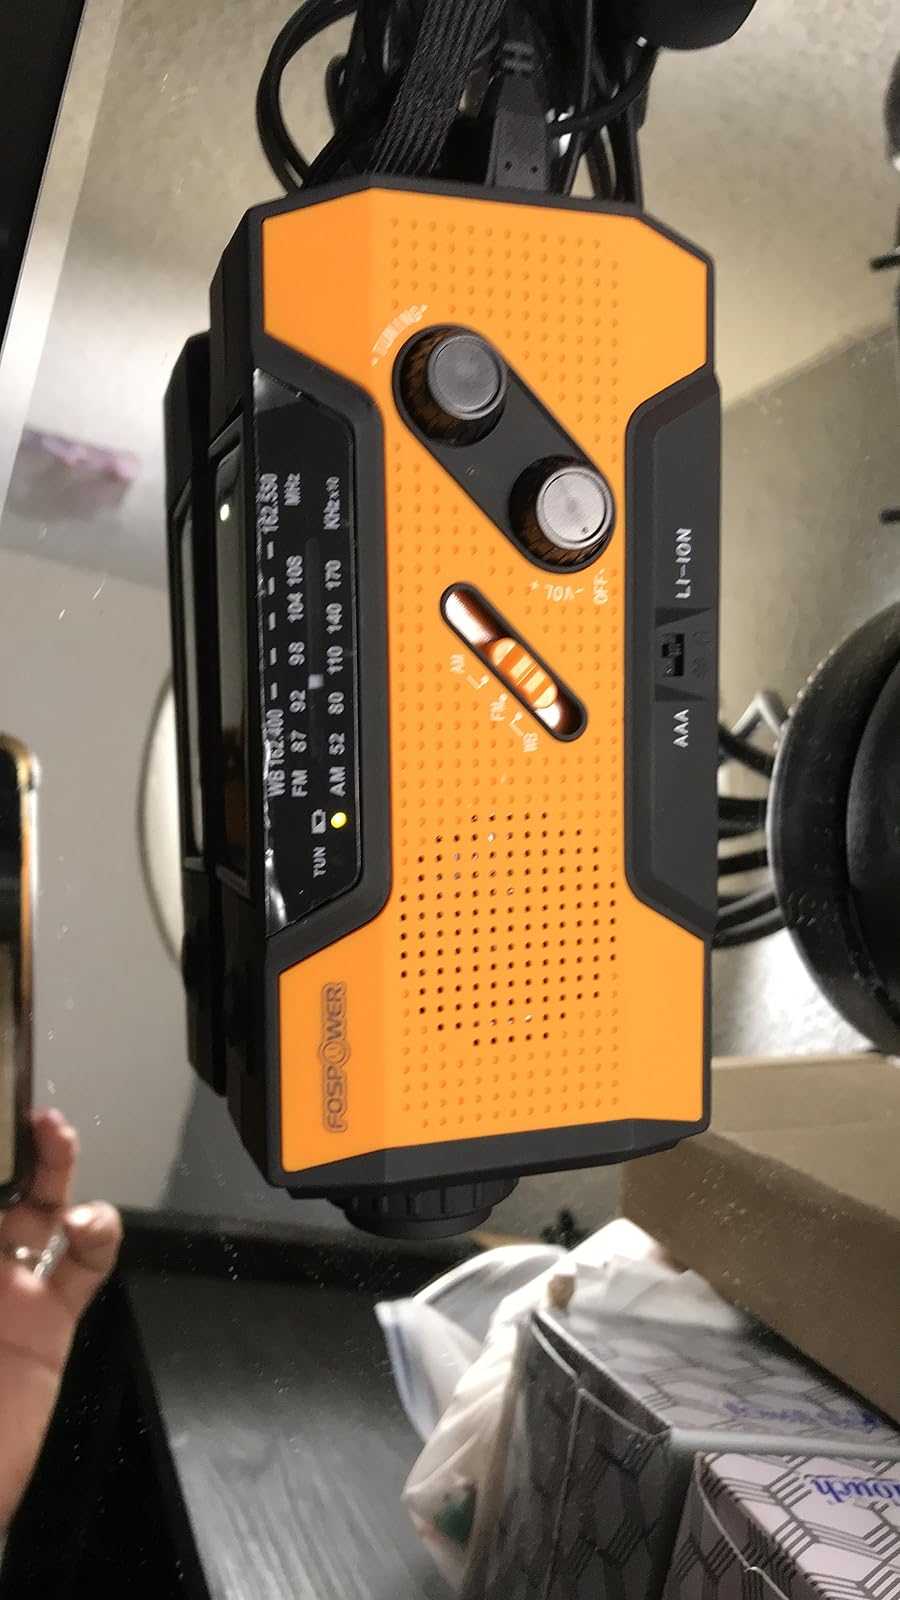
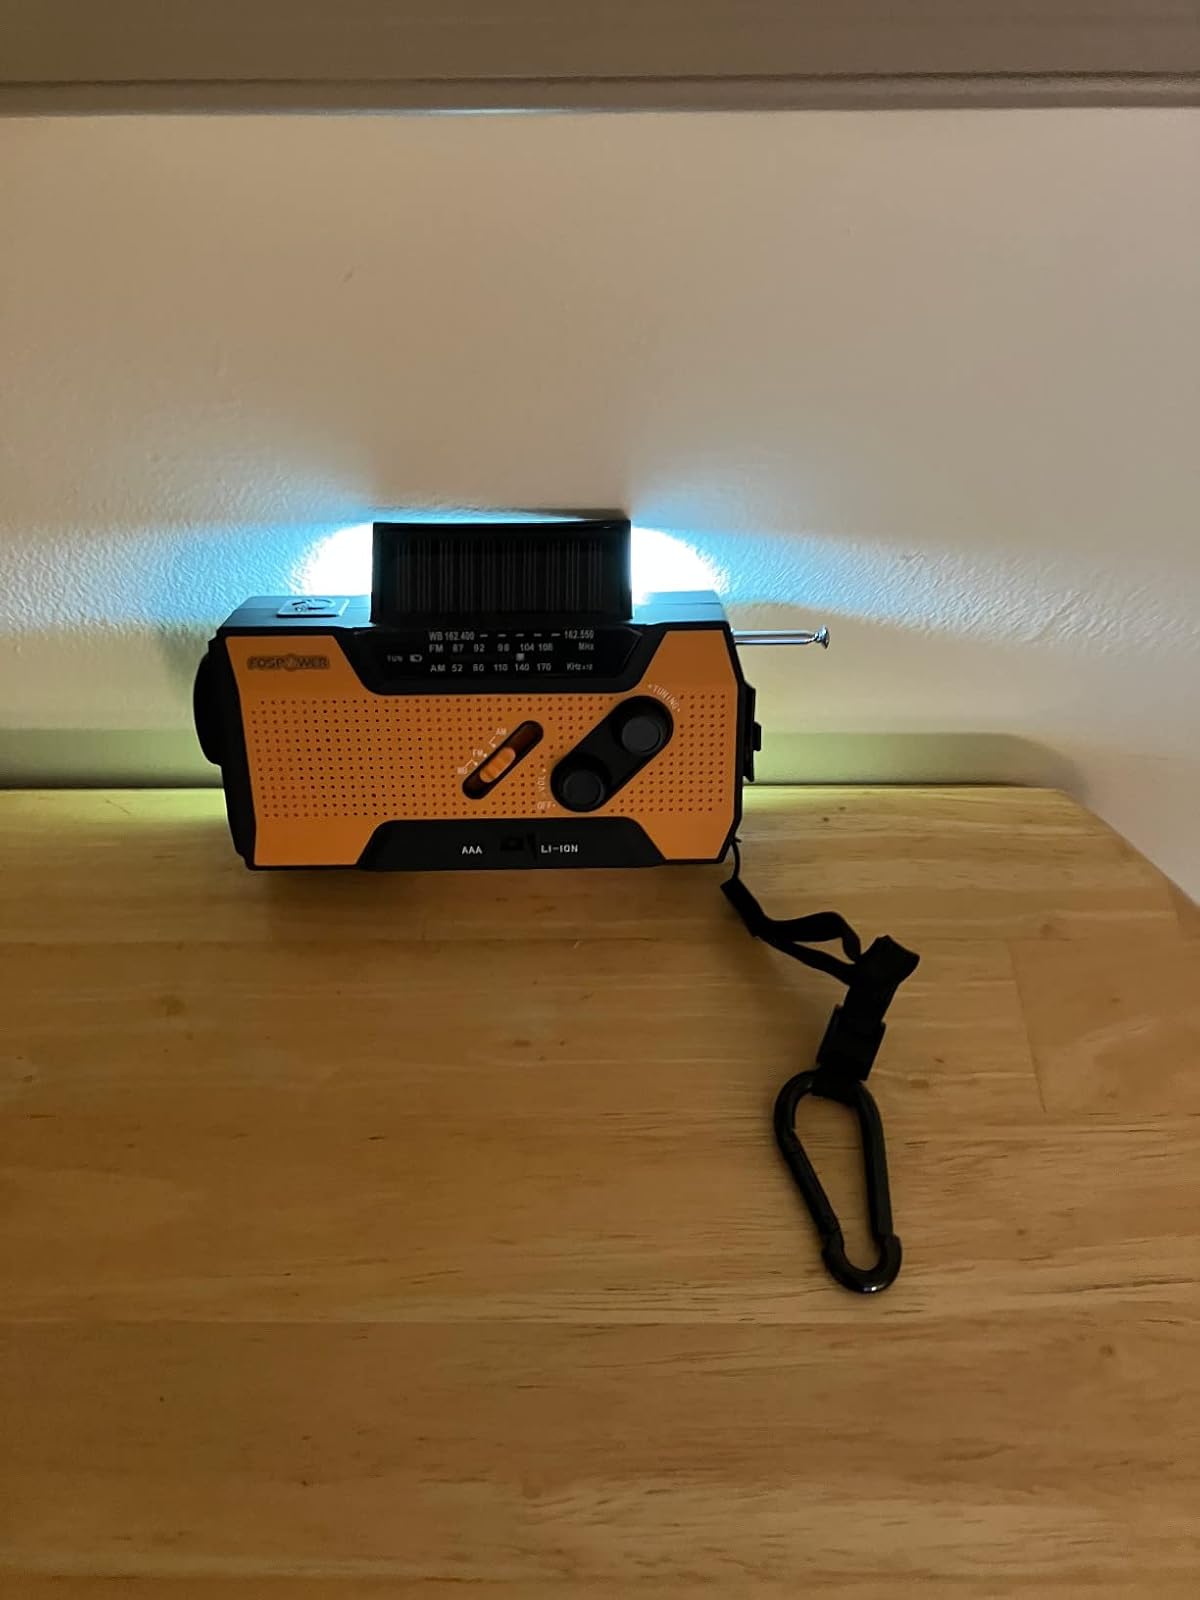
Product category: radio
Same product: yes